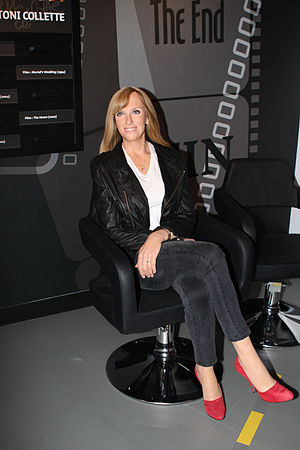
Toni Collette
"Antonia ""Toni"" Collette er en australsk skuespillerinde og musiker, kendt for sit skuespillerjob på teateret, TV og film, men også som forsanger i bandet Toni Collette & the Finish.